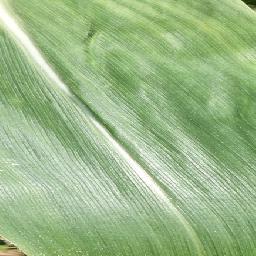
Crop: corn
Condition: (maize)_healthy